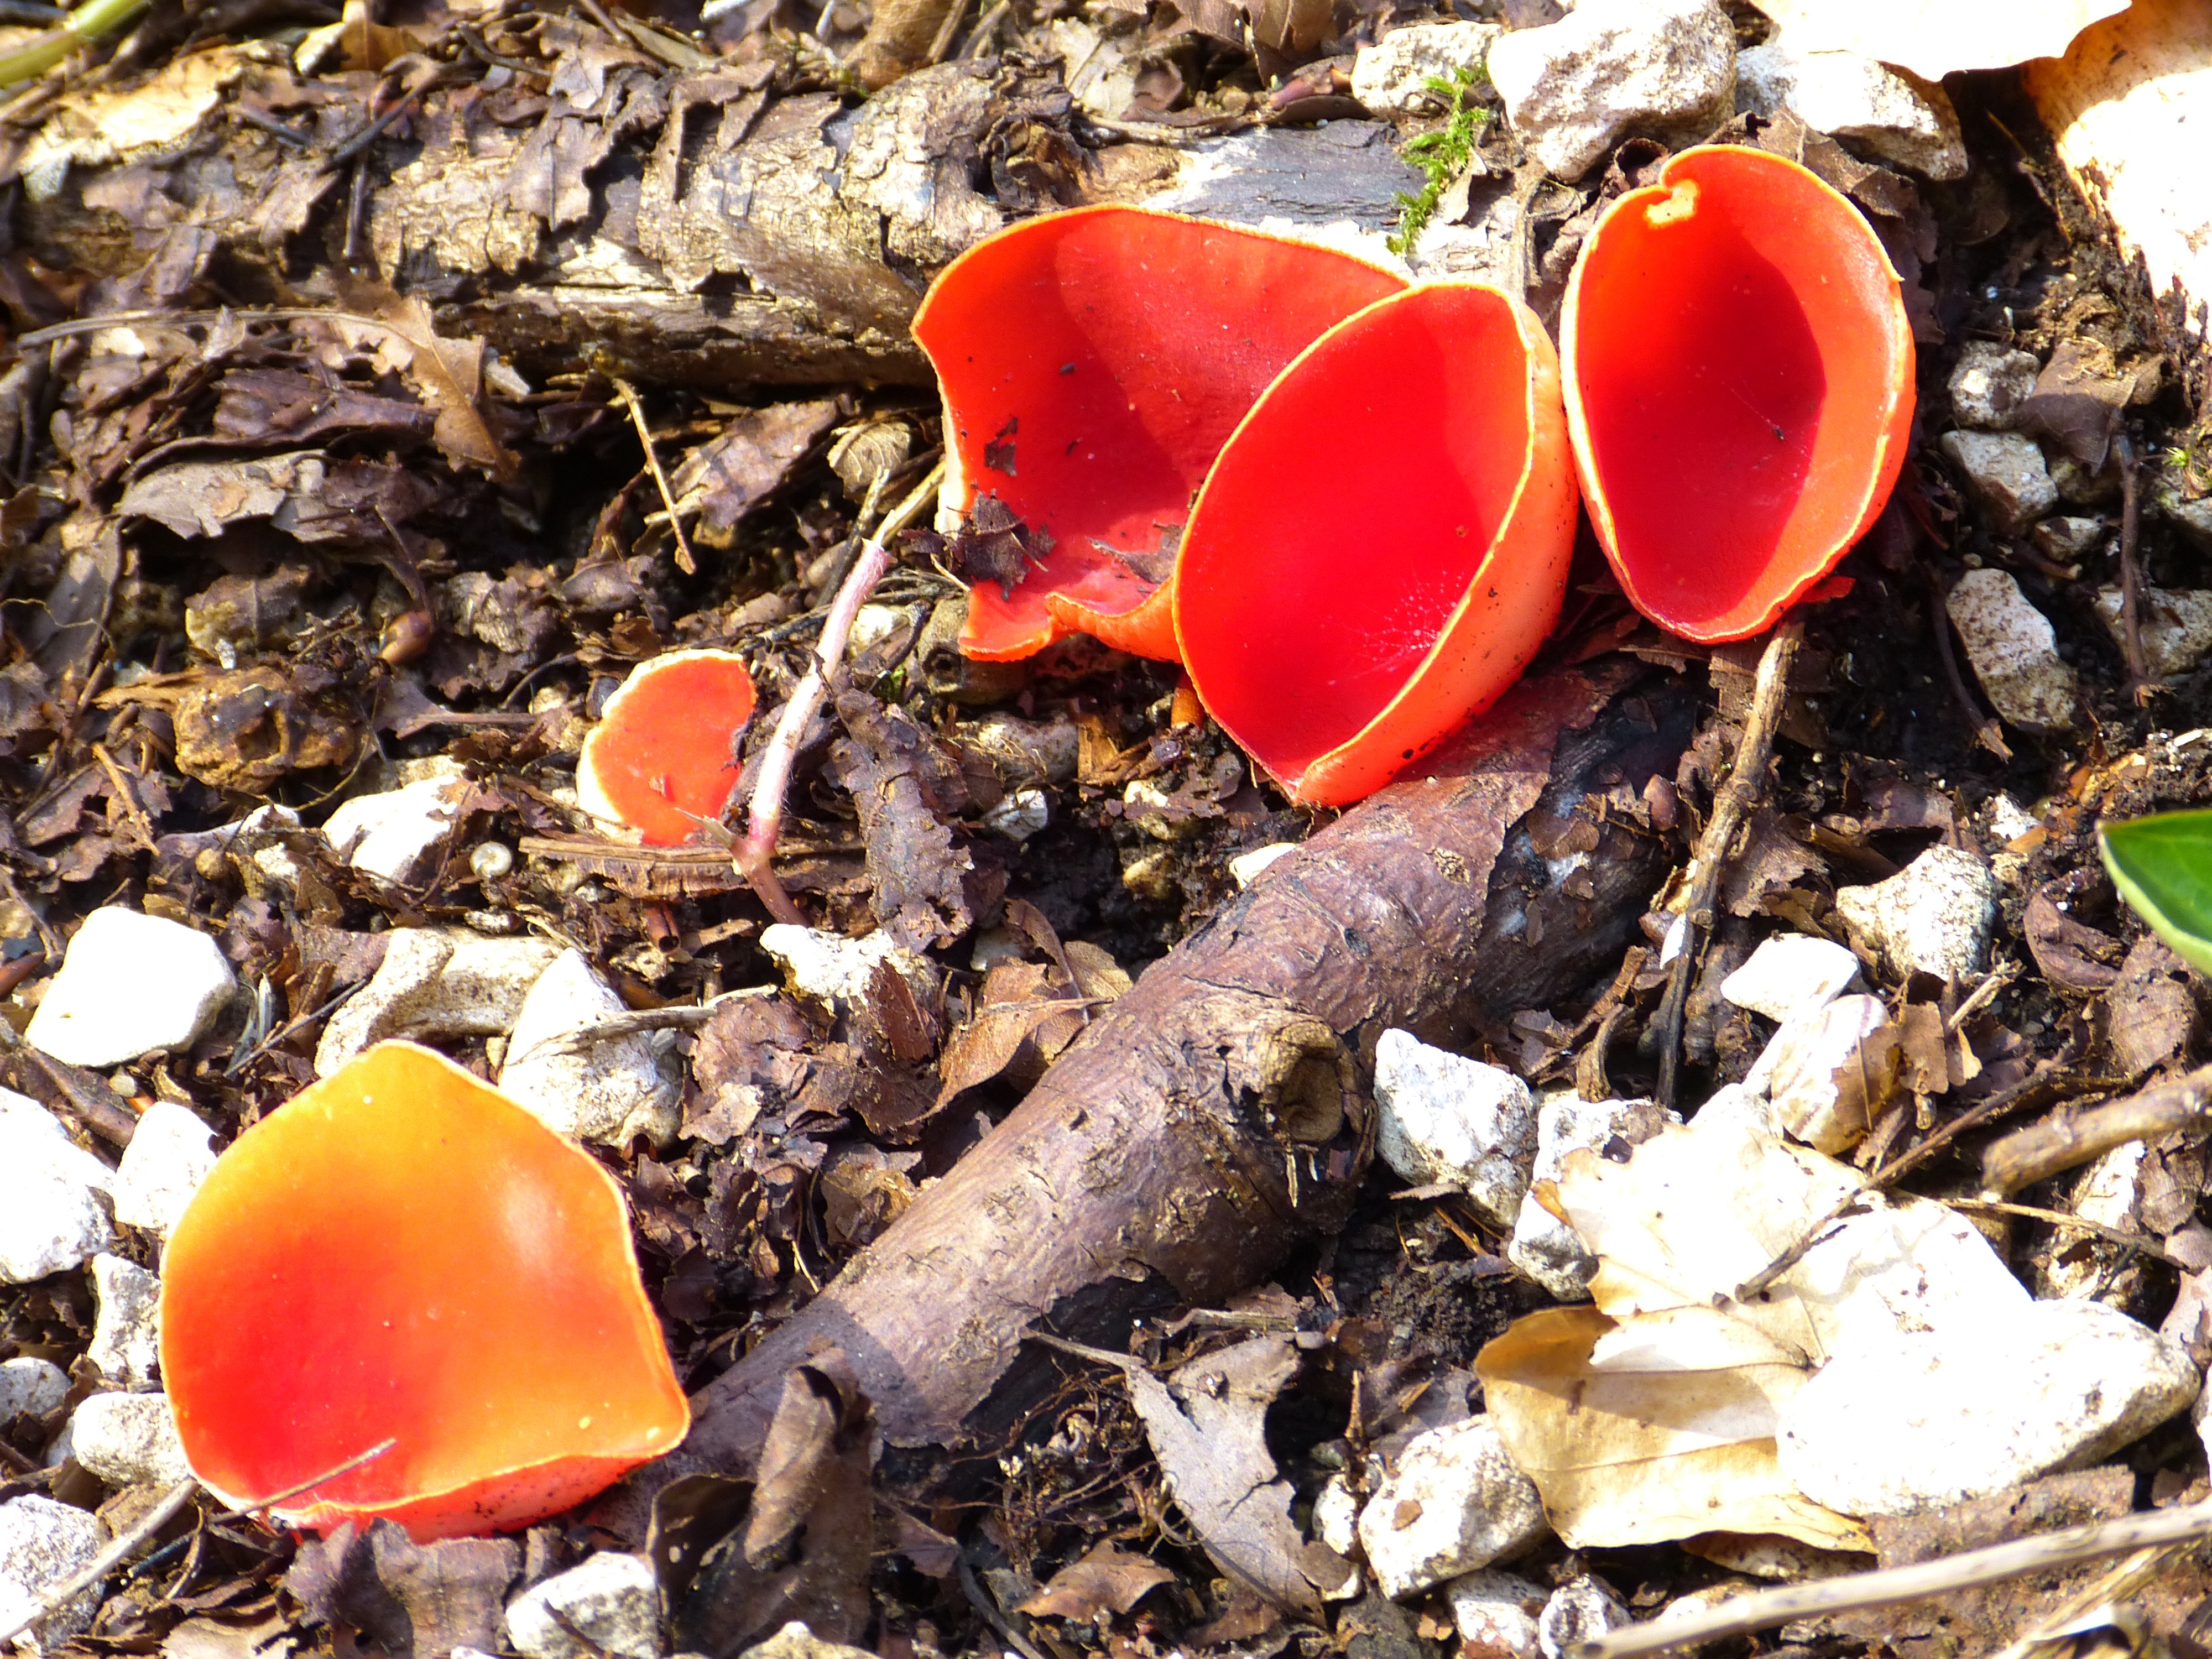
nature, leaf, flower, red, autumn, soil, mushroom, flora, fauna, fungus, agaric, bolete, auriculariales, macro photography, oyster mushroom, edible mushroom, medicinal mushroom, agaricomycetes, penny bun, auriculariaceae, auricularia, vermilion kelchbecherling, scarlet kelchbecherling, sarcoscypha coccinea